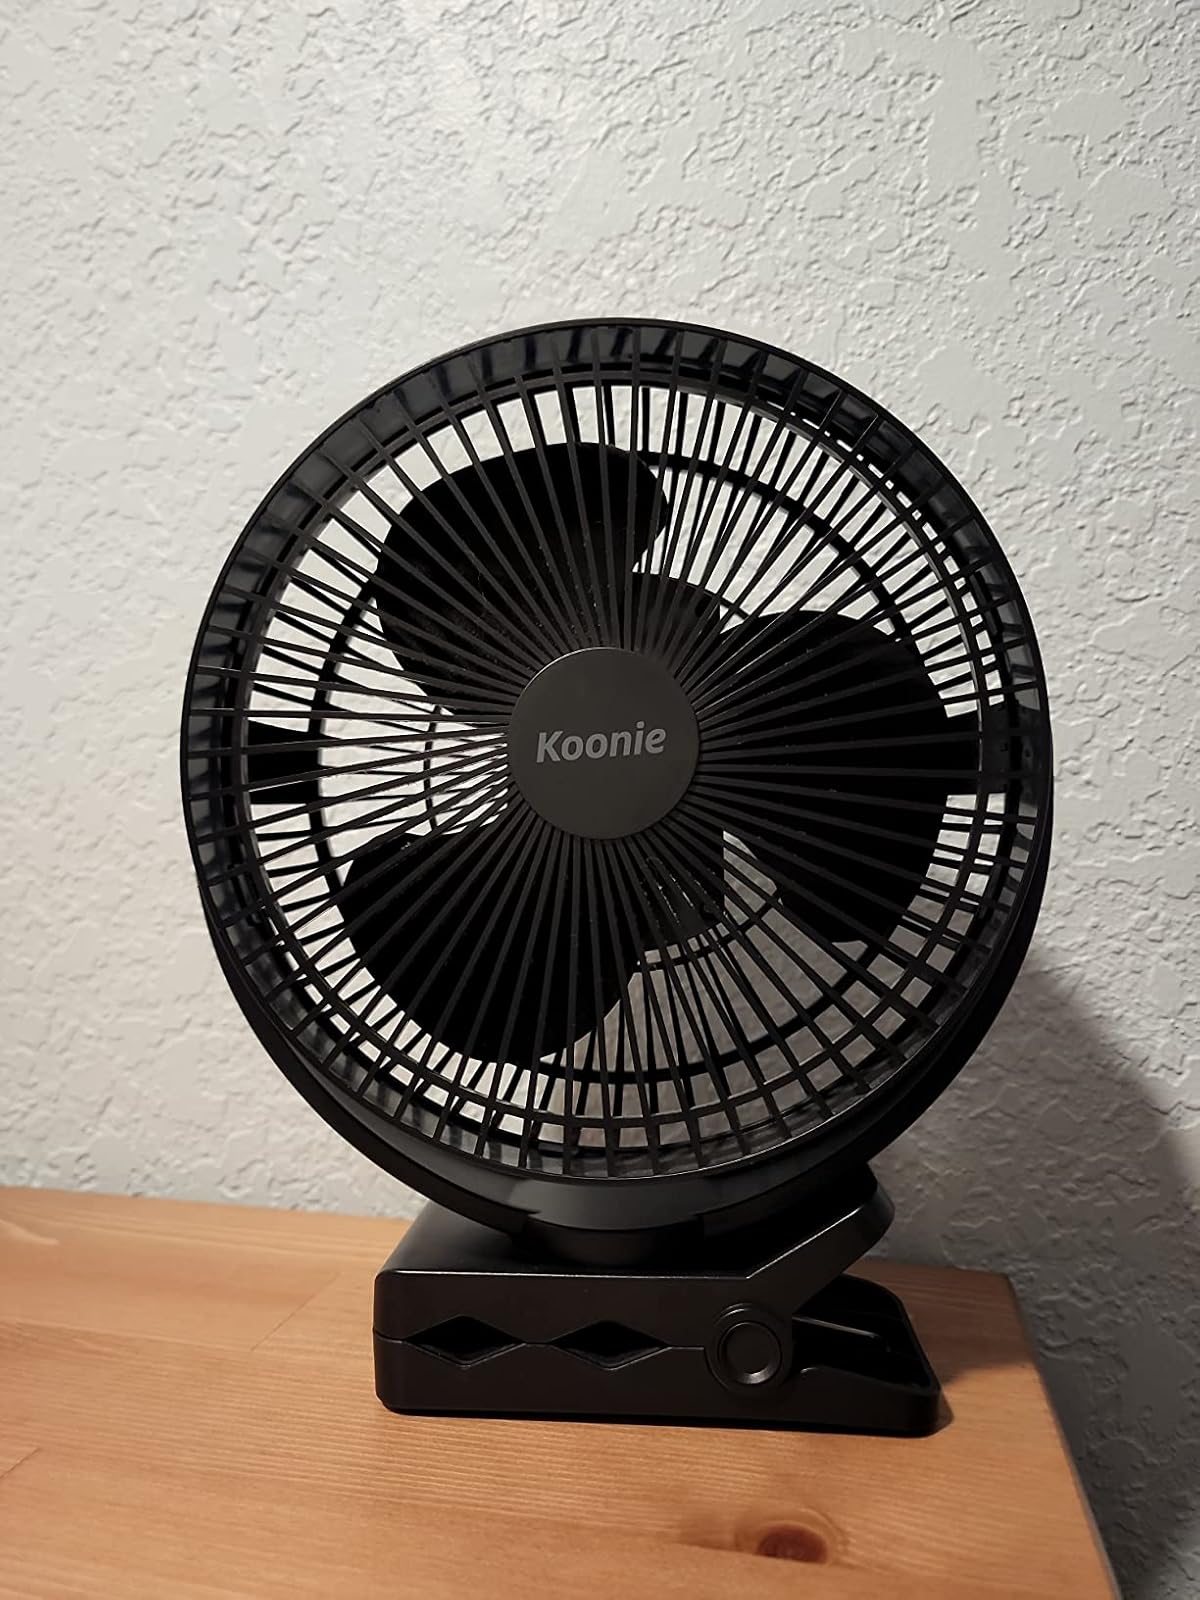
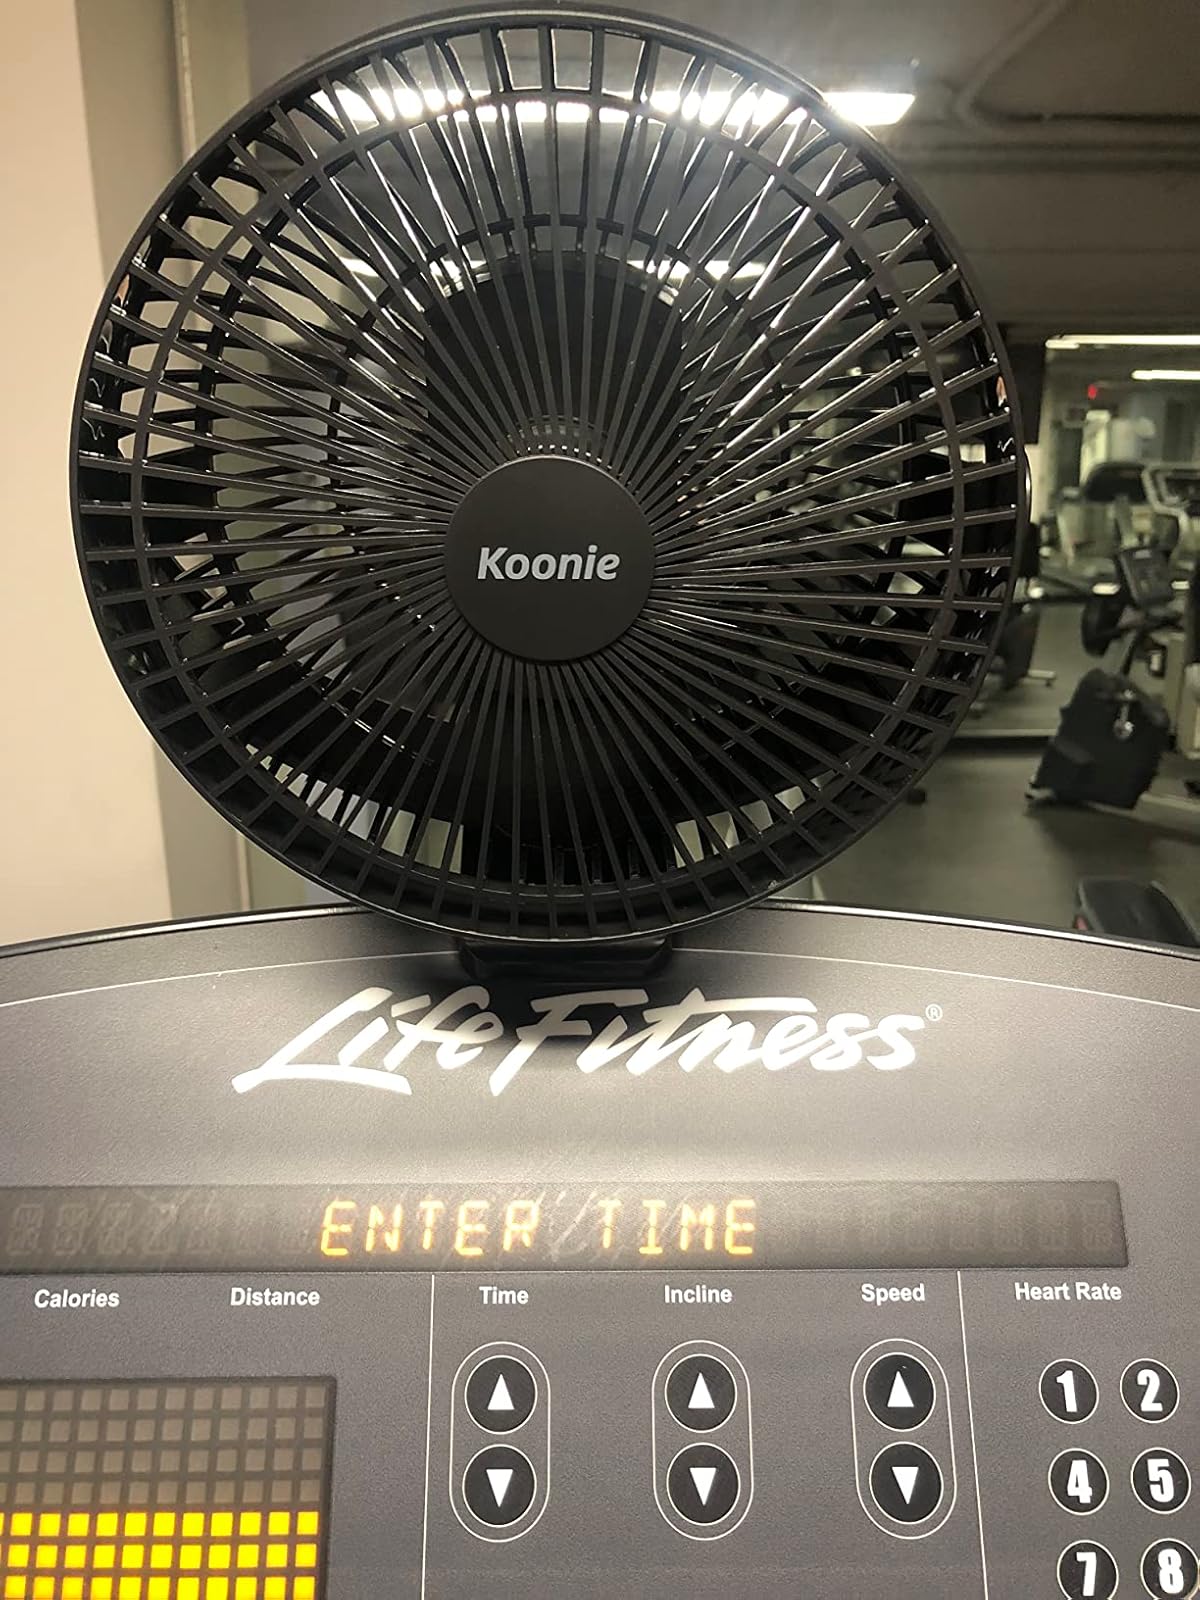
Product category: fan
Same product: yes